Describe the emotion expressed in this image:  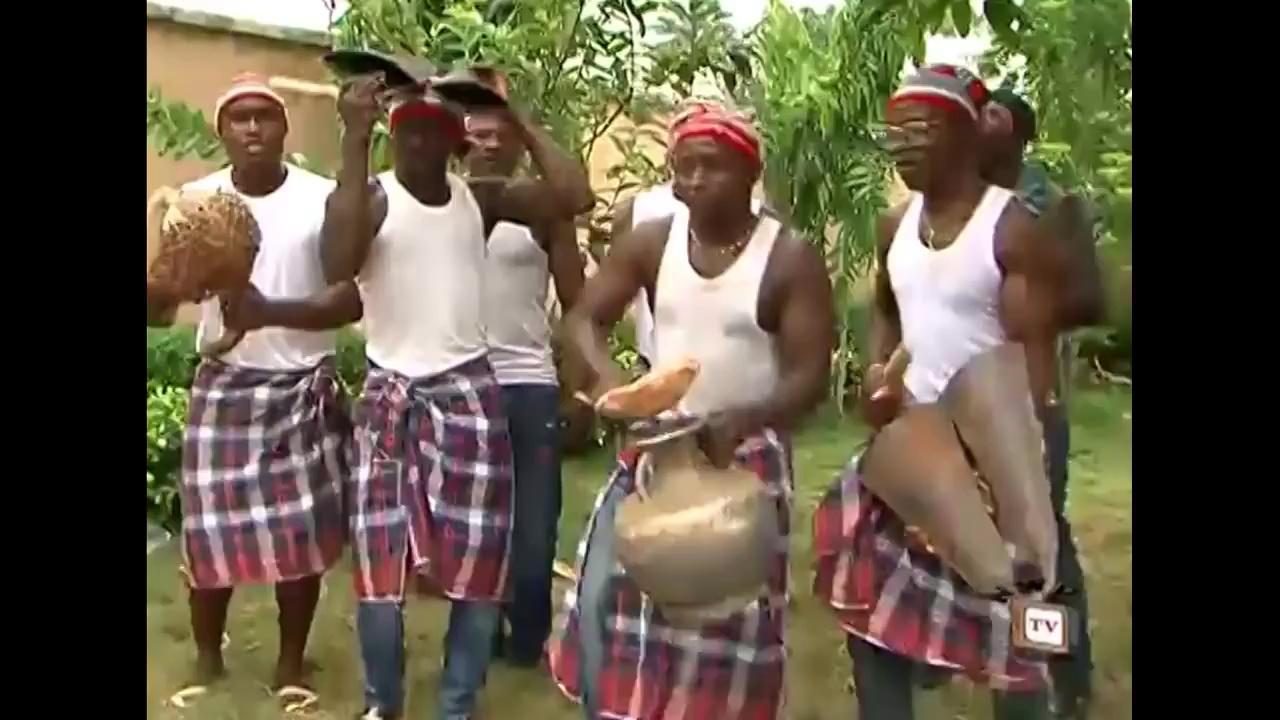
This person displays Fear, valence and arousal with moderate intensity.